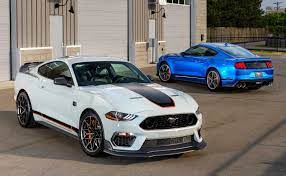
Vehicle type: Cars